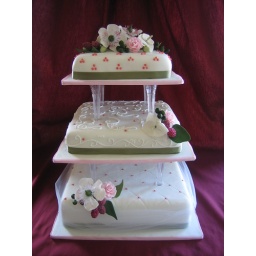
50th Anniversary Cake with gumpaste flowers (made by hand) and rose dragges